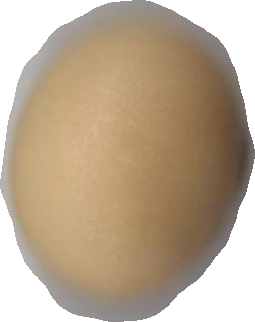
Variety: Dega